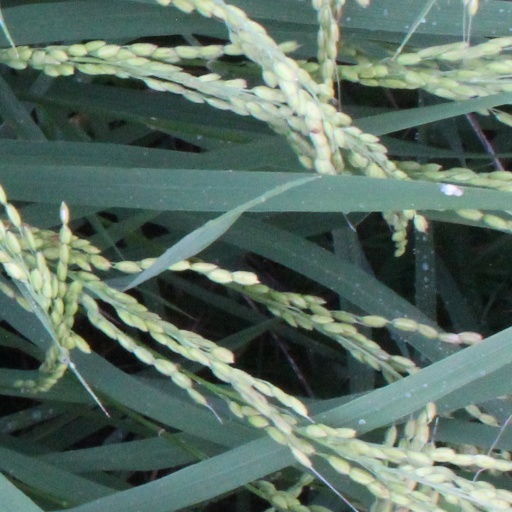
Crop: rice